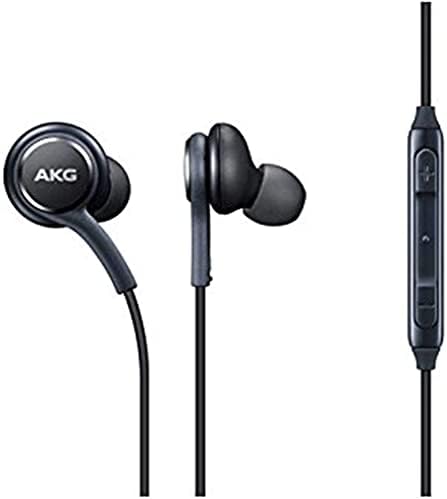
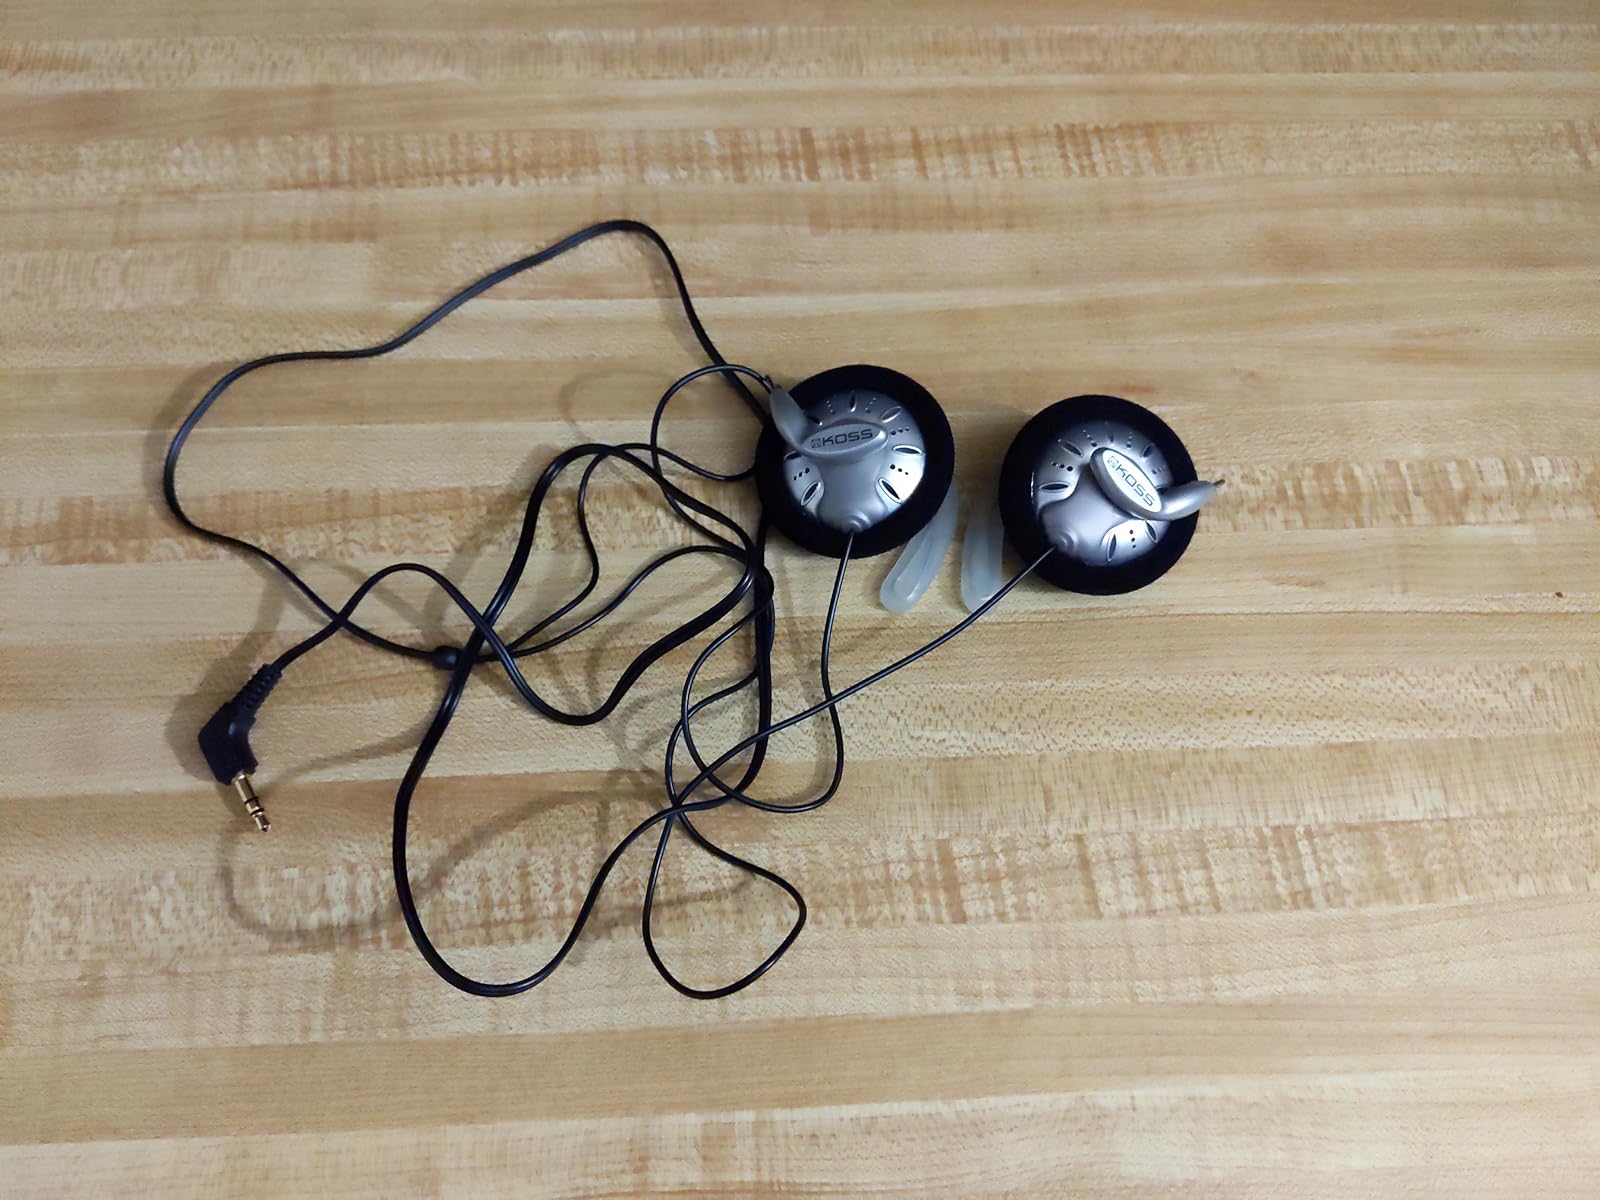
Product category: headphones
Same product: no